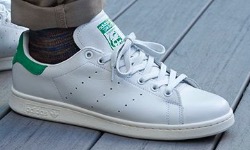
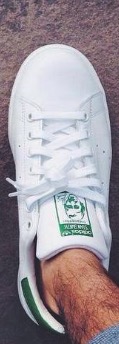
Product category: misc
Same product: yes